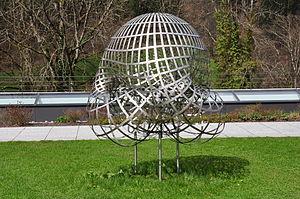
L'institut de recherches mathématiques d'Oberwolfach est situé à Oberwolfach.